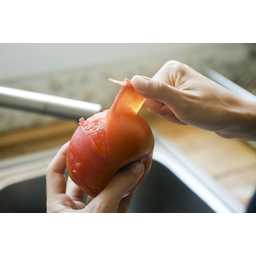
Label: trash